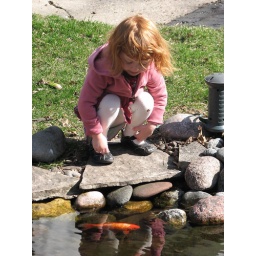
Grandma's other fish were viciously attacked by ducks (!) a few days before we got there